Lakes Amance and du Temple

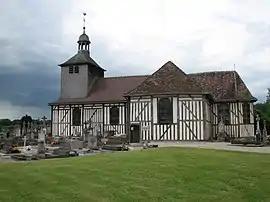
Saint-Quentin church in Mathaux.

The Grands Lacs de Champagne Tourist Office in Brienne-le-Château and Soulaines-Dhuys, and in Dienville in summer, welcomes and informs visitors, and offers temporary exhibitions and a wide range of local products. Also worth a visit is the "Maison du Parc Naturel Régional", which welcomes visitors and exhibitions in a former 16th-century bourgeois mansion, between Lac du Temple and Lac d'Orient, which is also an ideal place for birdwatching. However, the lakes of the Orient Forest are less well known in this respect than Lac du Der-Chantecoq, which attracts over a million tourists a year. It, too, is located in the Champagne region, less than forty kilometers away, and is renowned for the tens of thousands of sandhill cranes that stop off here.